Langford-Juan de Fuca

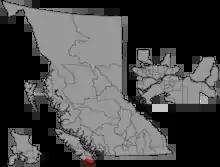

Langford-Juan de Fuca (name from 2017 to 2024) or Juan de Fuca (name from 2009 to 2017) is a former provincial electoral district for the Legislative Assembly of British Columbia, Canada. It was located on the south coast of Vancouver Island, along the Juan de Fuca Strait. It contains the western Victoria suburbs of Langford, Sooke and Highlands.